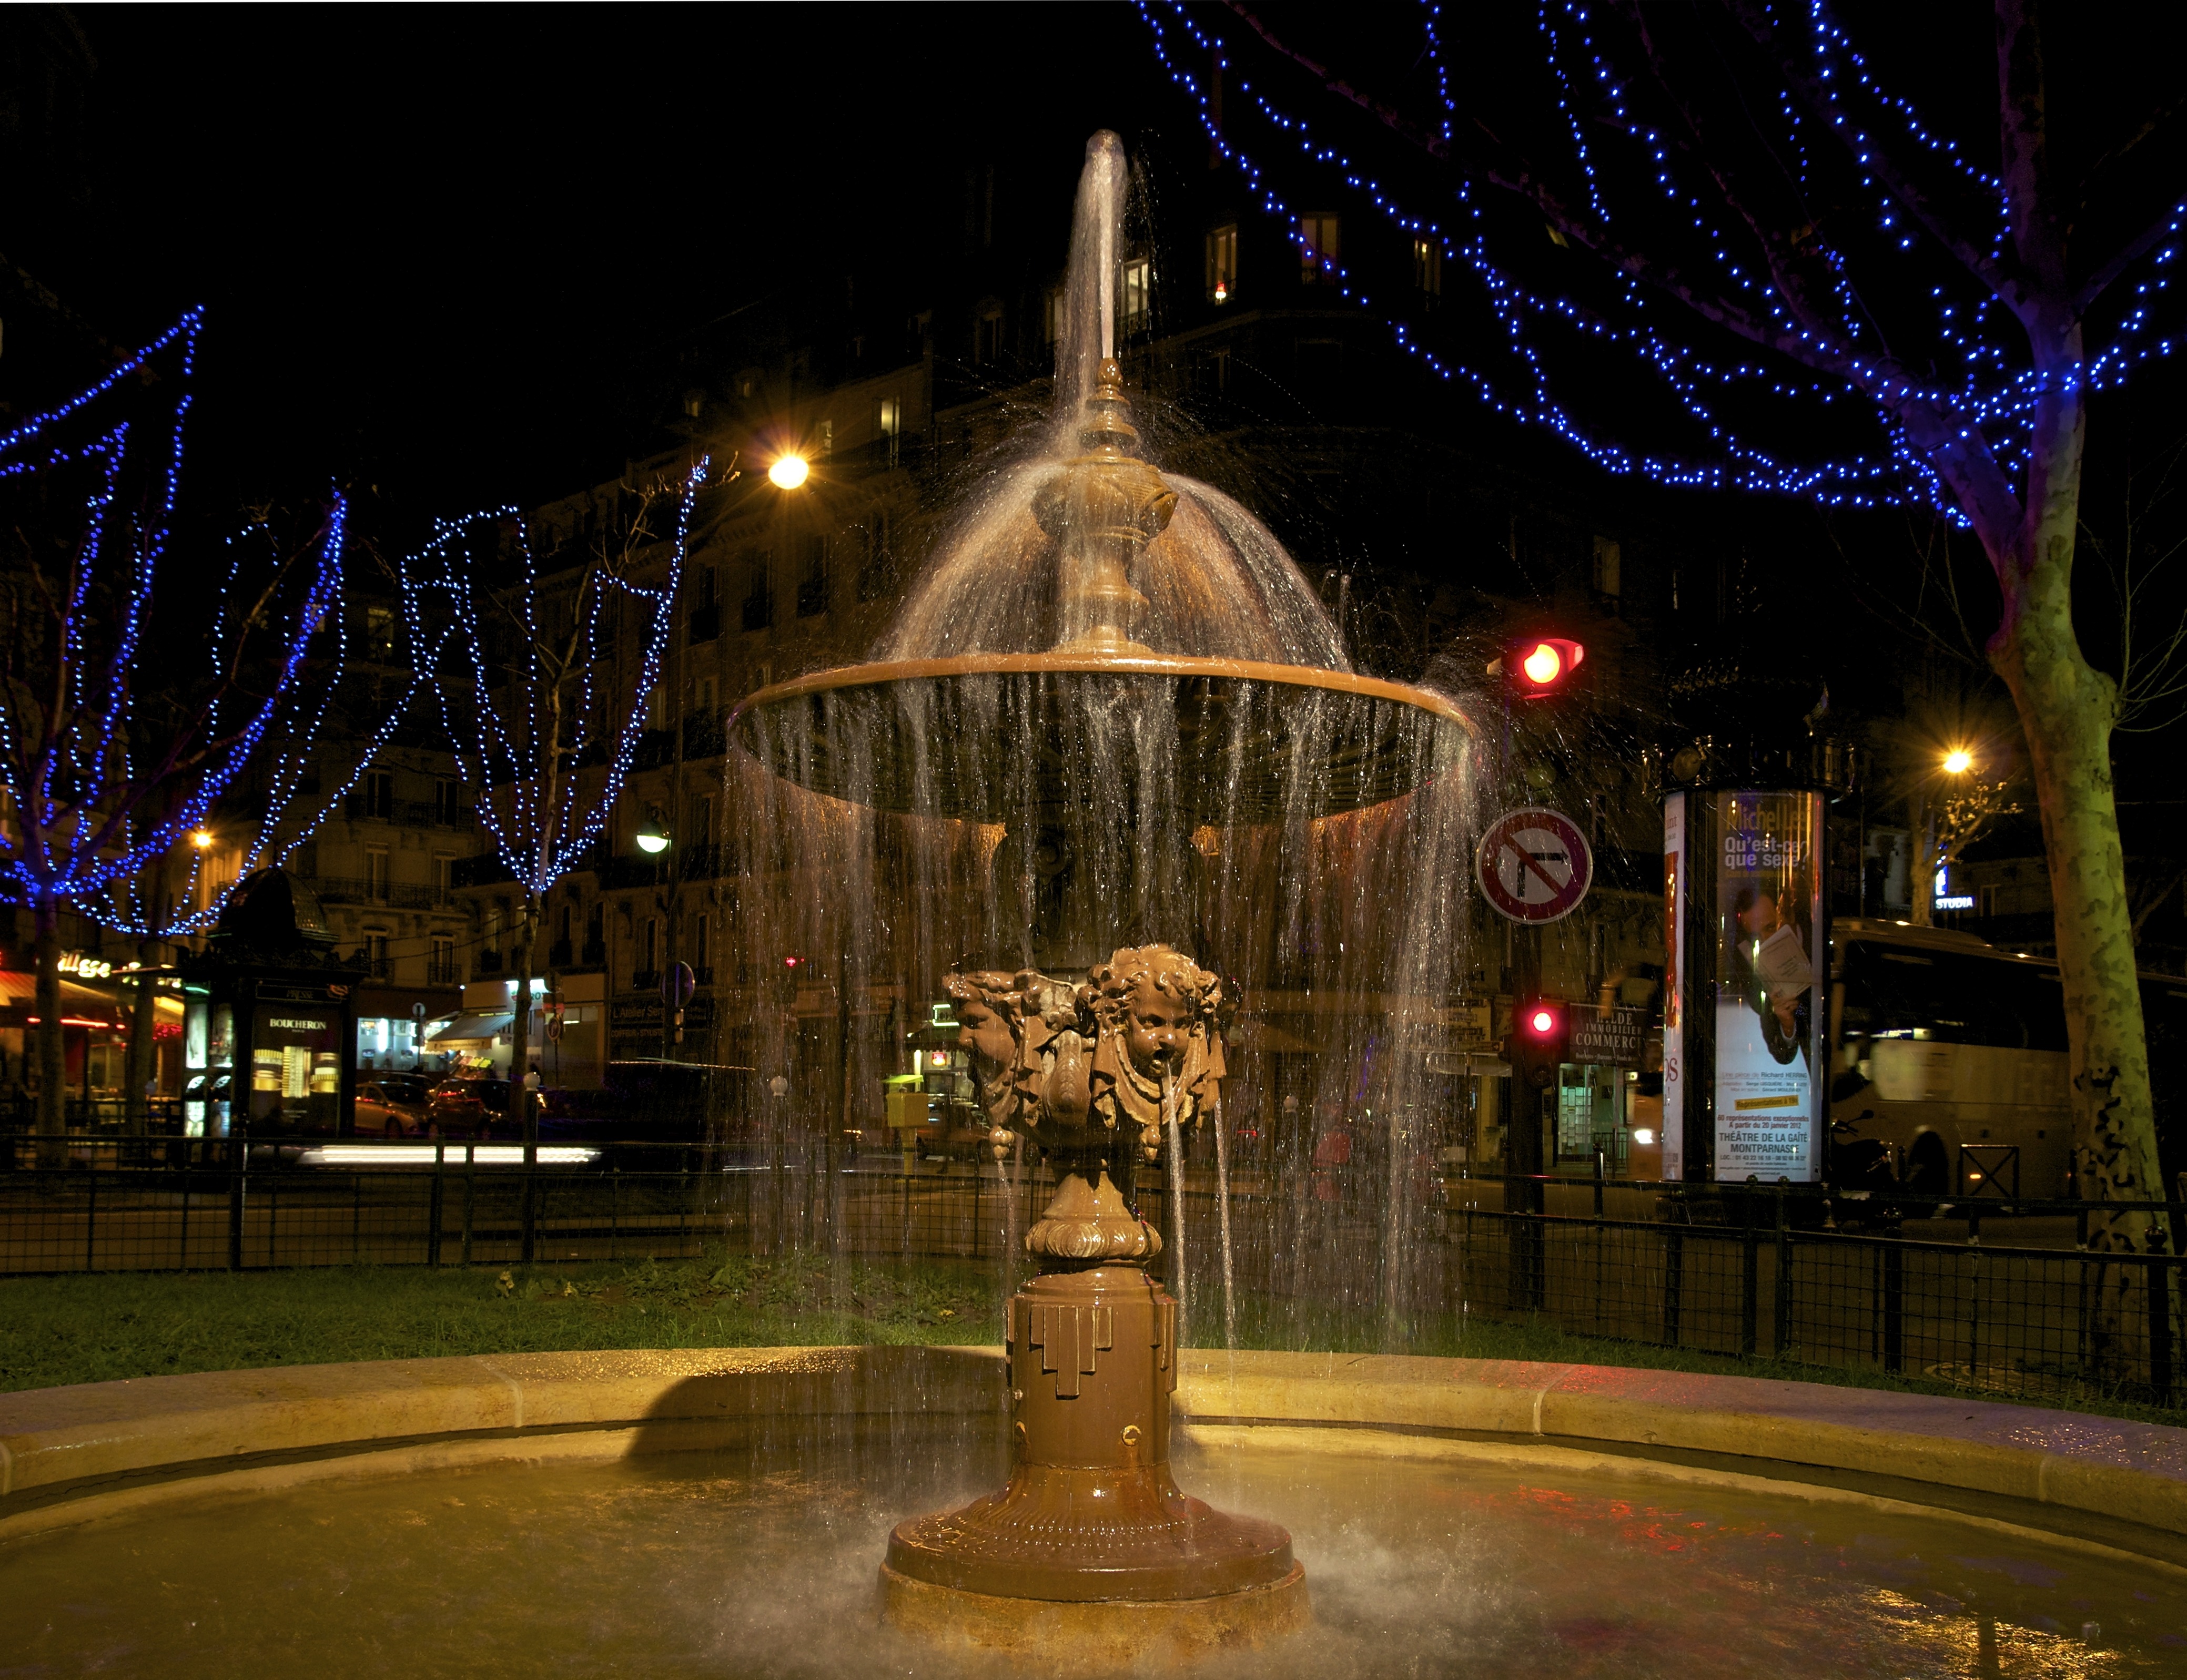
water, light, architecture, night, city, paris, france, evening, christmas, lighting, trees, christmas decoration, outside, lights, buildings, fountain, water feature, cities, nights, christmas lights